Has Anybody Seen My Gal? (film)

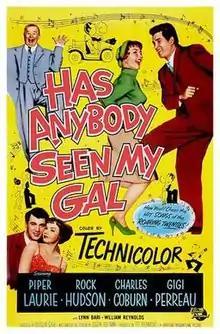
Film poster by Reynold Brown

Has Anybody Seen My Gal? is a 1952 American comedy film distributed by Universal-International, directed by Douglas Sirk, and stars Piper Laurie, Rock Hudson, Charles Coburn, and Gigi Perreau. It is loosely based upon the Eleanor Porter novel "Oh Money! Money!". Set in the 1920s, the film leans heavily on period detail, such as flappers, the Charleston and raccoon coats. It is named for the jazz song "Has Anybody Seen My Gal?" which was a hit for The California Ramblers during the 1920s. Though the song is sung during the movie, its lyrics have no particular relation to the plot.